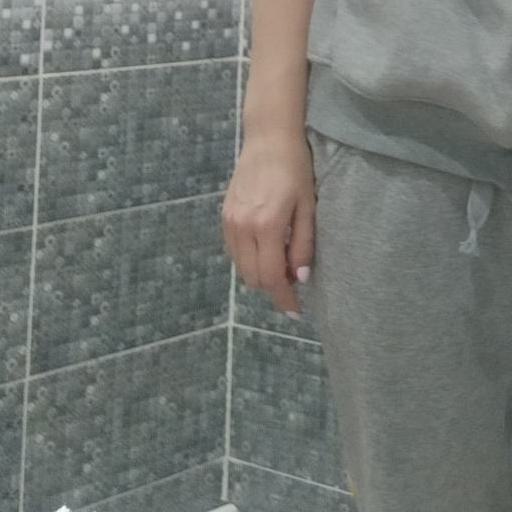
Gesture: no_gesture